2007 Hawaii Bowl

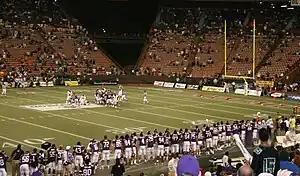

After a Boise State unsportsmanlike conduct penalty, ECU began at their 39–yard line, needing only to rush the ball to keep the clock moving in order to secure the win. On the second rush by Chris Johnson, however, he fumbled the ball. The fumble was recovered by Broncos' defender Marty Tadman at the ECU 47–yard line and returned all the way for a touchdown. After the PAT, Boise State tied East Carolina 38–38. The fumble and touchdown turned what had been an inevitable ECU victory into a tie game.